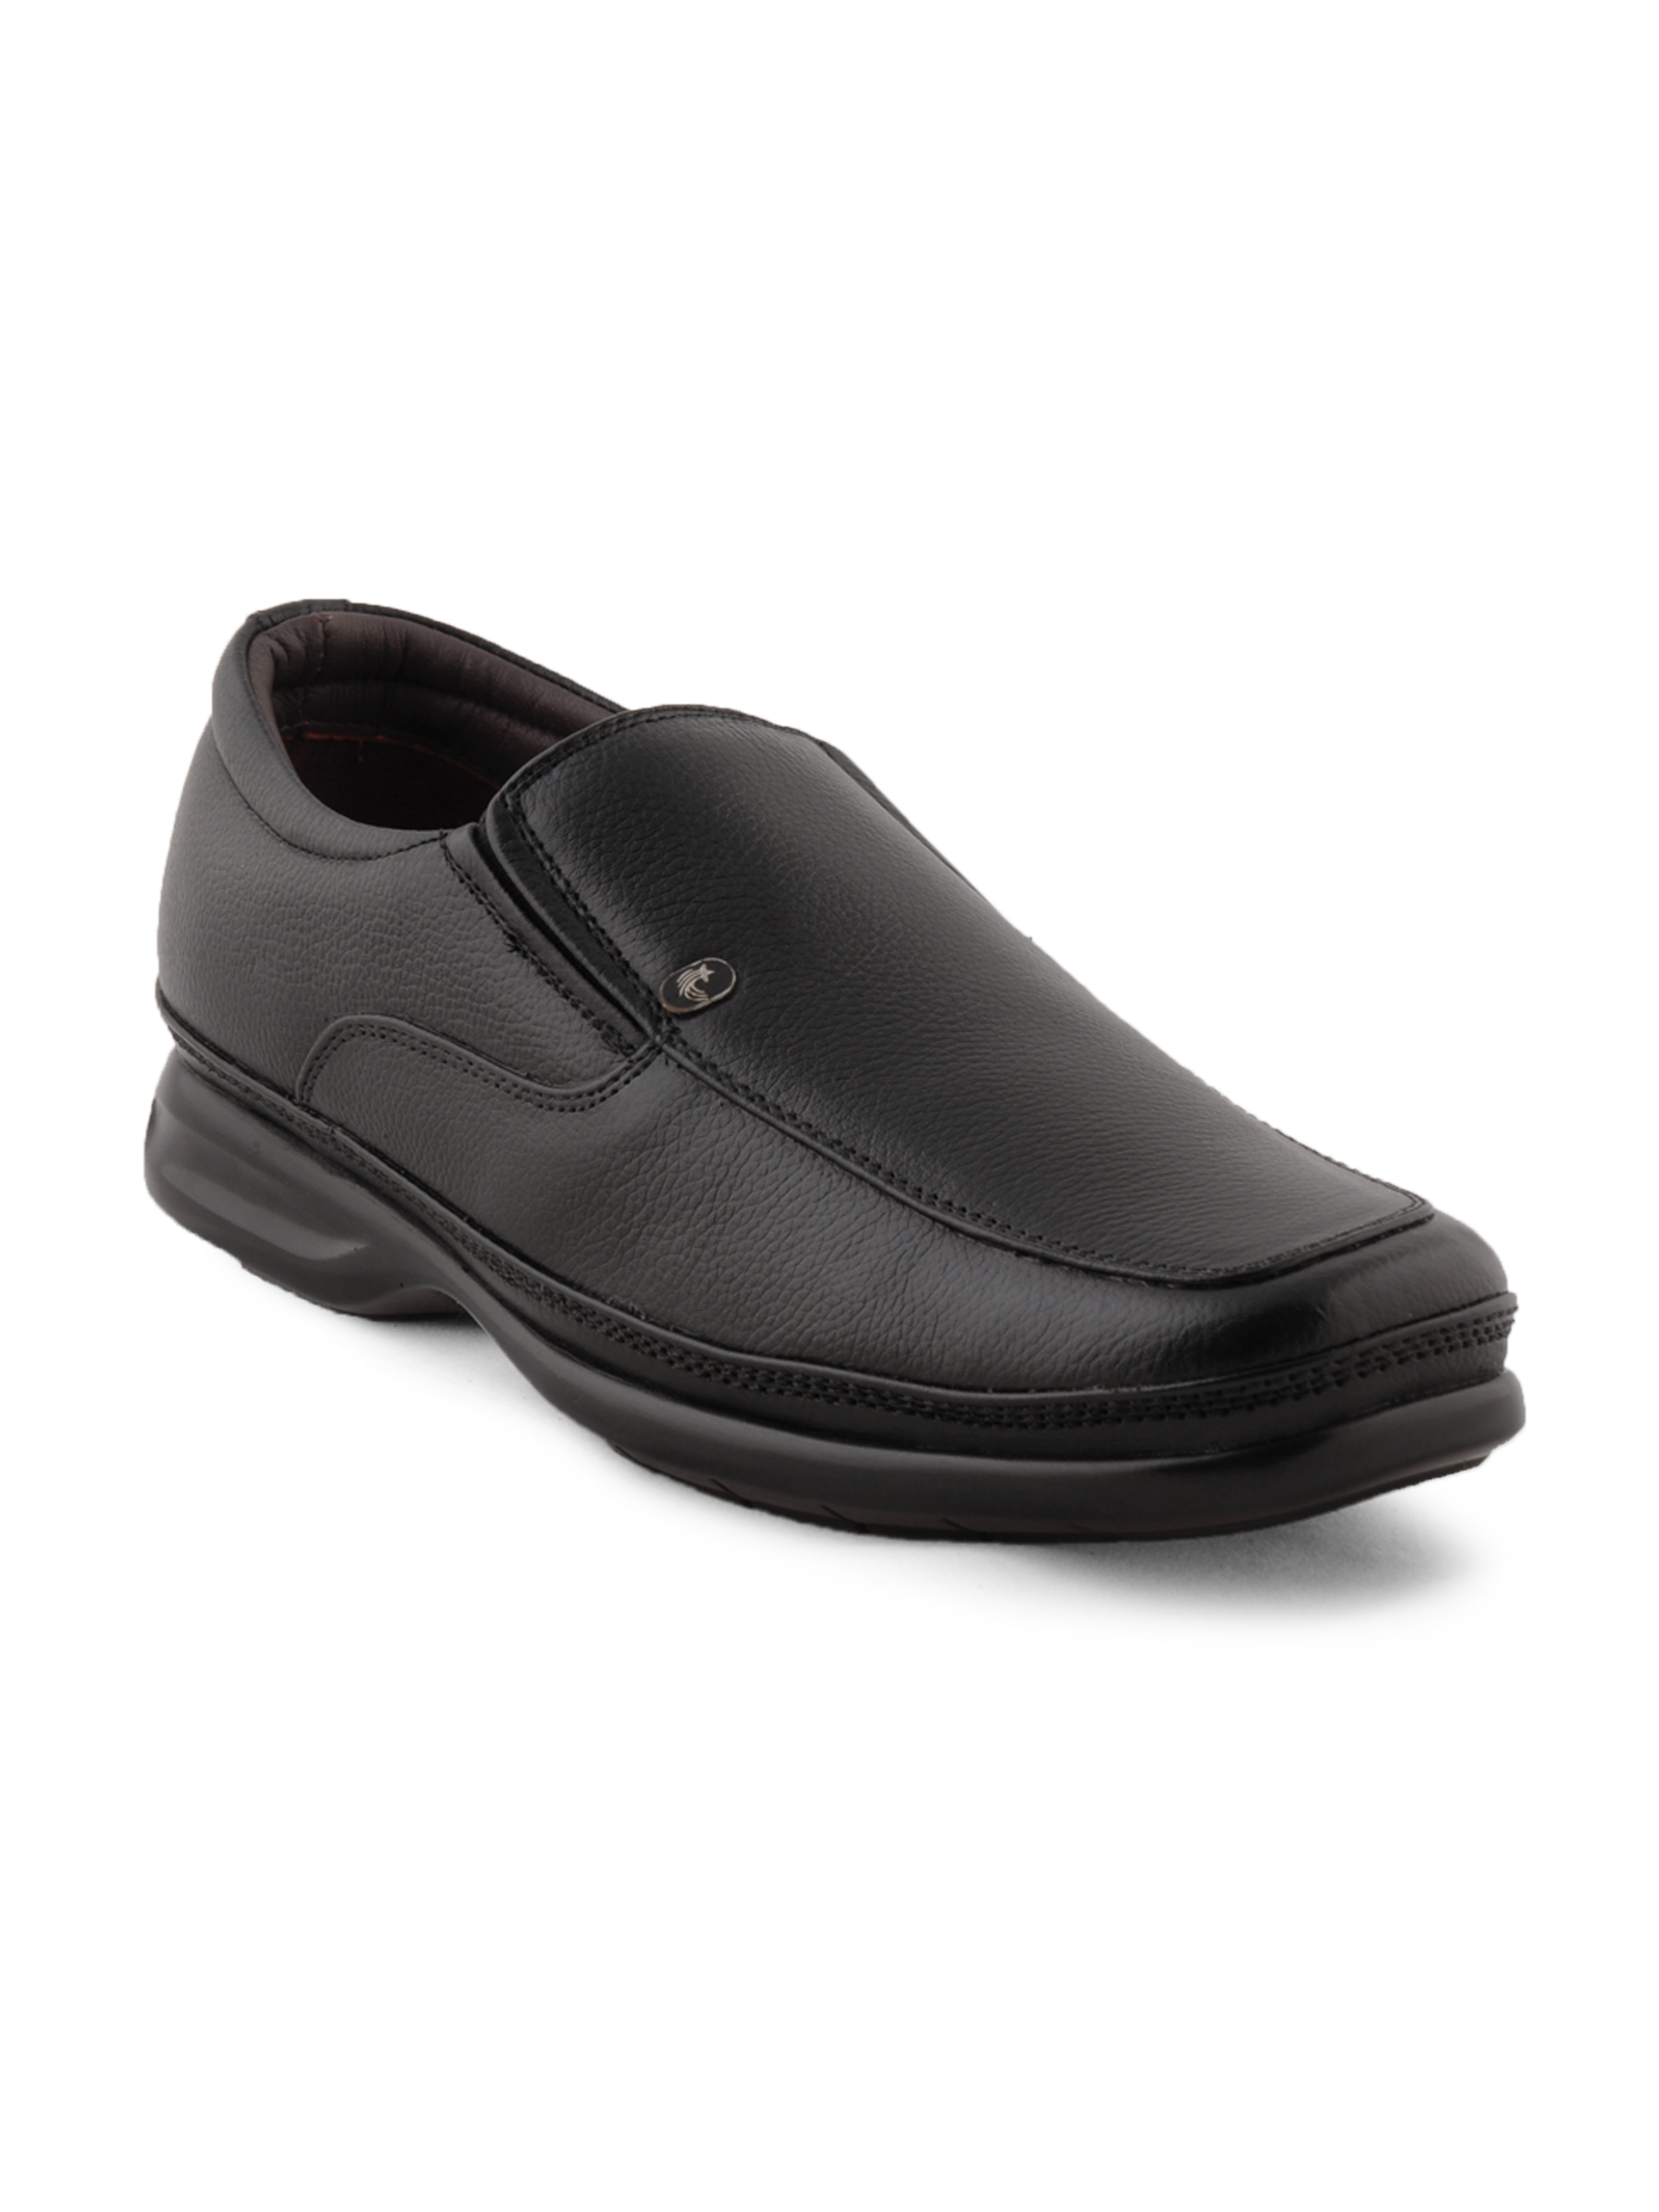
Buckaroo Men Moles Black Formal Shoes
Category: Footwear / Shoes / Formal Shoes
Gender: Men
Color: Black
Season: Winter 2011
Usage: Formal